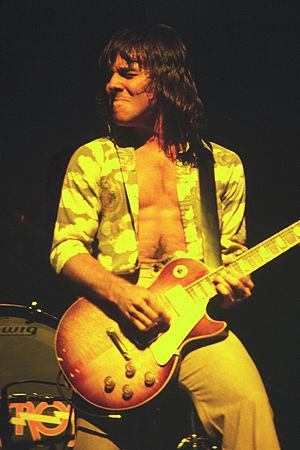
Ronnie Montrose, de son nom complet Ronald Douglas Montrose est un guitariste de rock américain né le 29 novembre 1947 à San Francisco et mort le 3 mars 2012 à Millbrae.